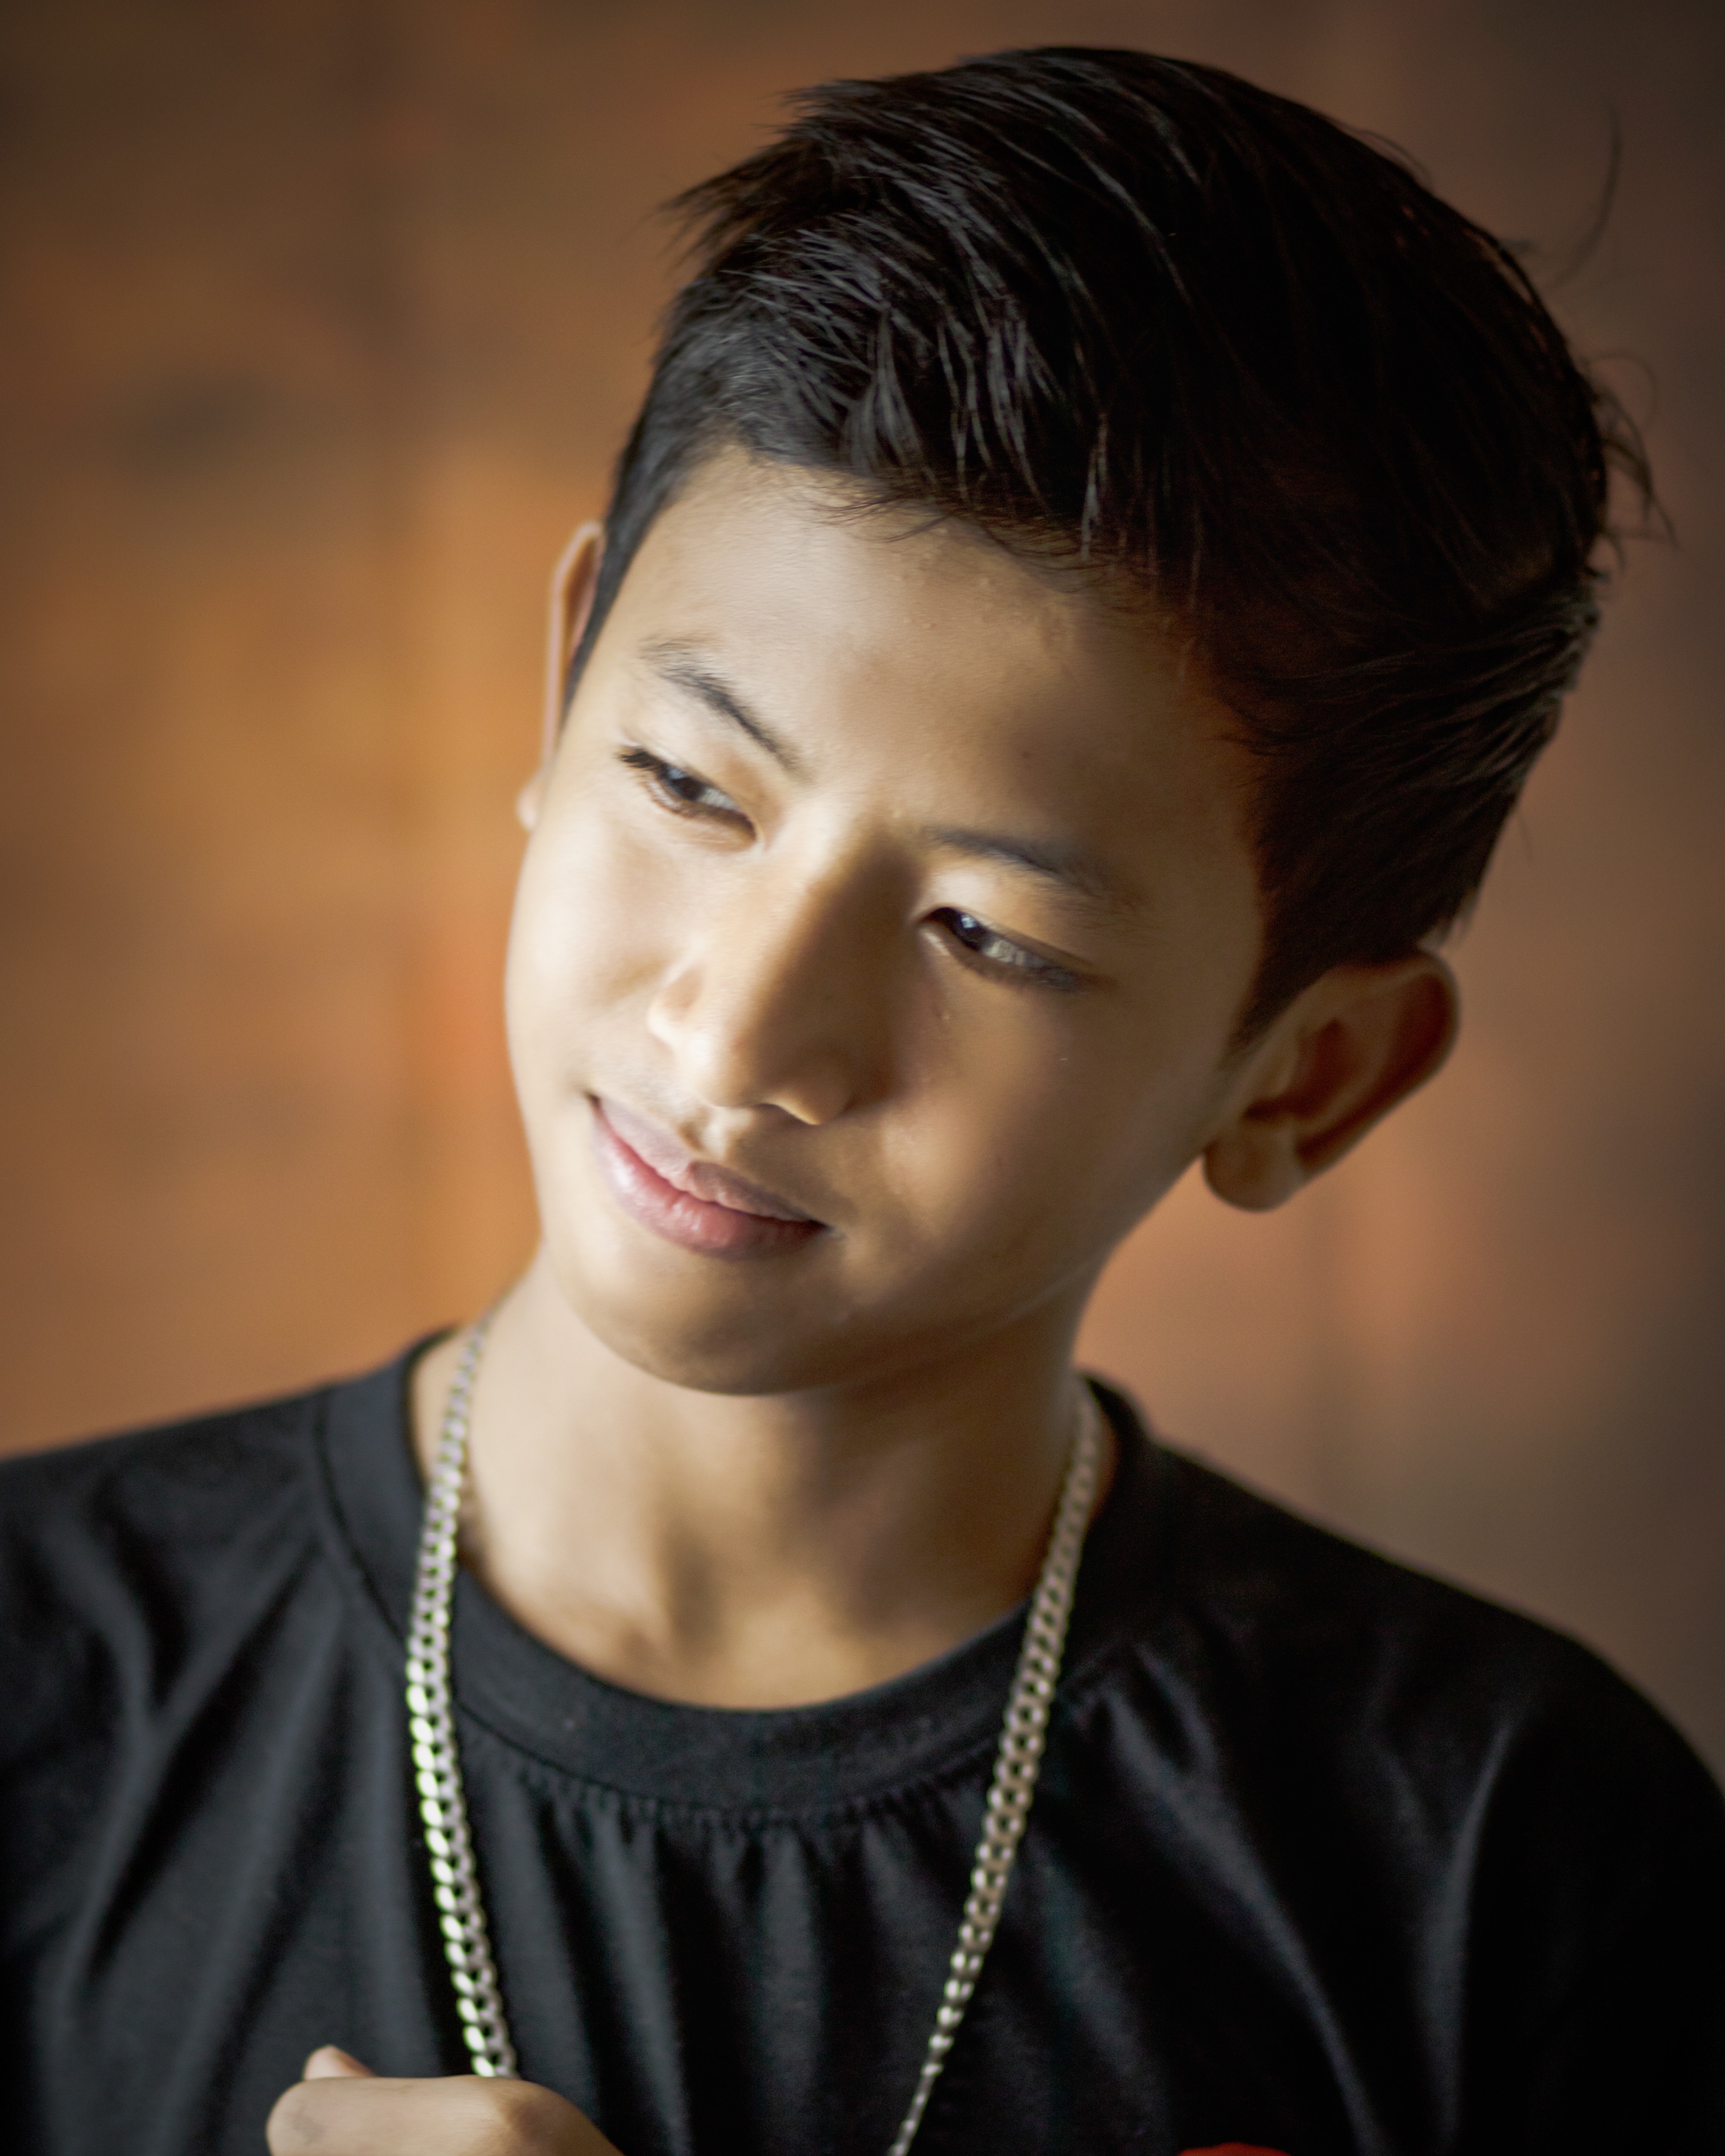
hair, face, chin, forehead, hairstyle, eyebrow, beauty, cheek, jaw, cool, black hair, photography, neck, portrait photography, smile, flash photography, portrait, ear